Lisa Warrington

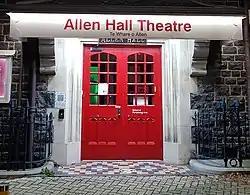
The red doors of the Allen Hall Theatre.

Many of Warrington's academic publications deal with indigenous theatre in Aotearoa New Zealand, particularly Māori as well as Pasifika practitioners and productions. With David O'Donnell, Warrington wrote "Floating Islanders: Pasifika Theatre in Aotearoa", a book based on interviews with practitioners over the course of seven years that, among other things, catalogues Pasifika theatre from 1984 to 2014. The book's title comes from an interview with Samoan playwright and filmmaker Makerita Urale.